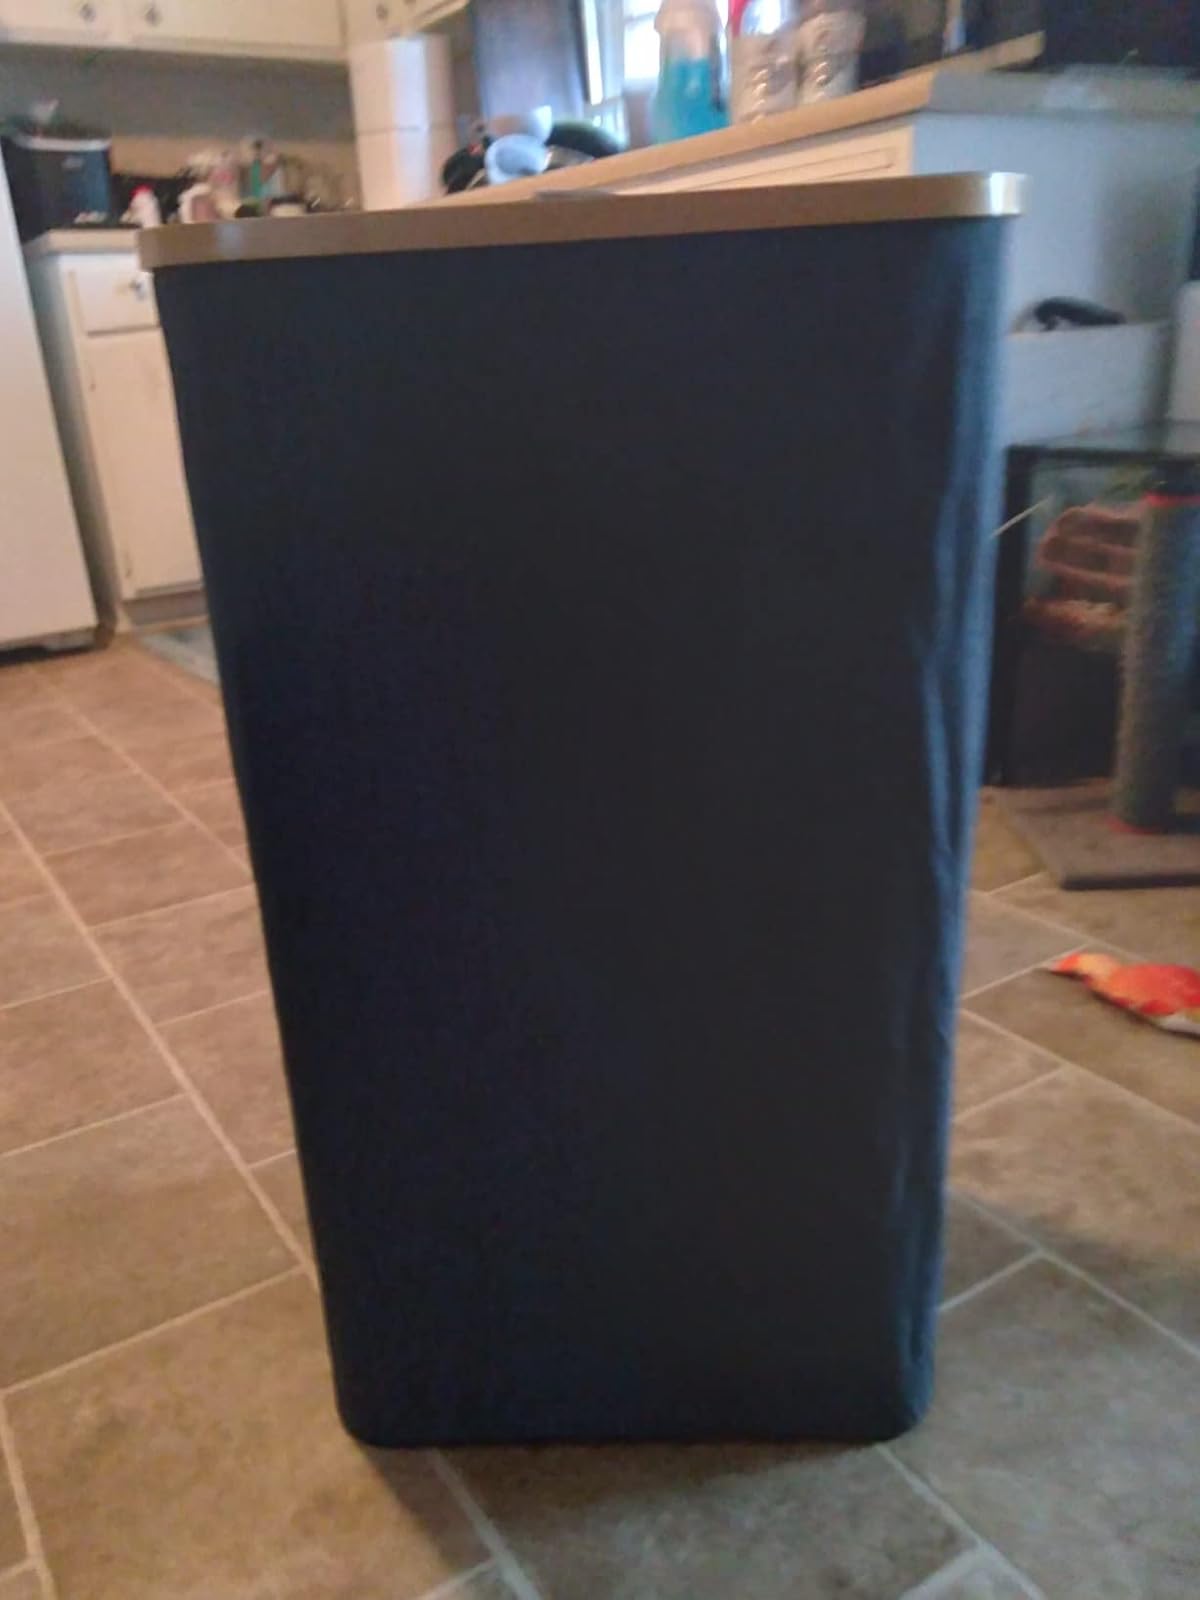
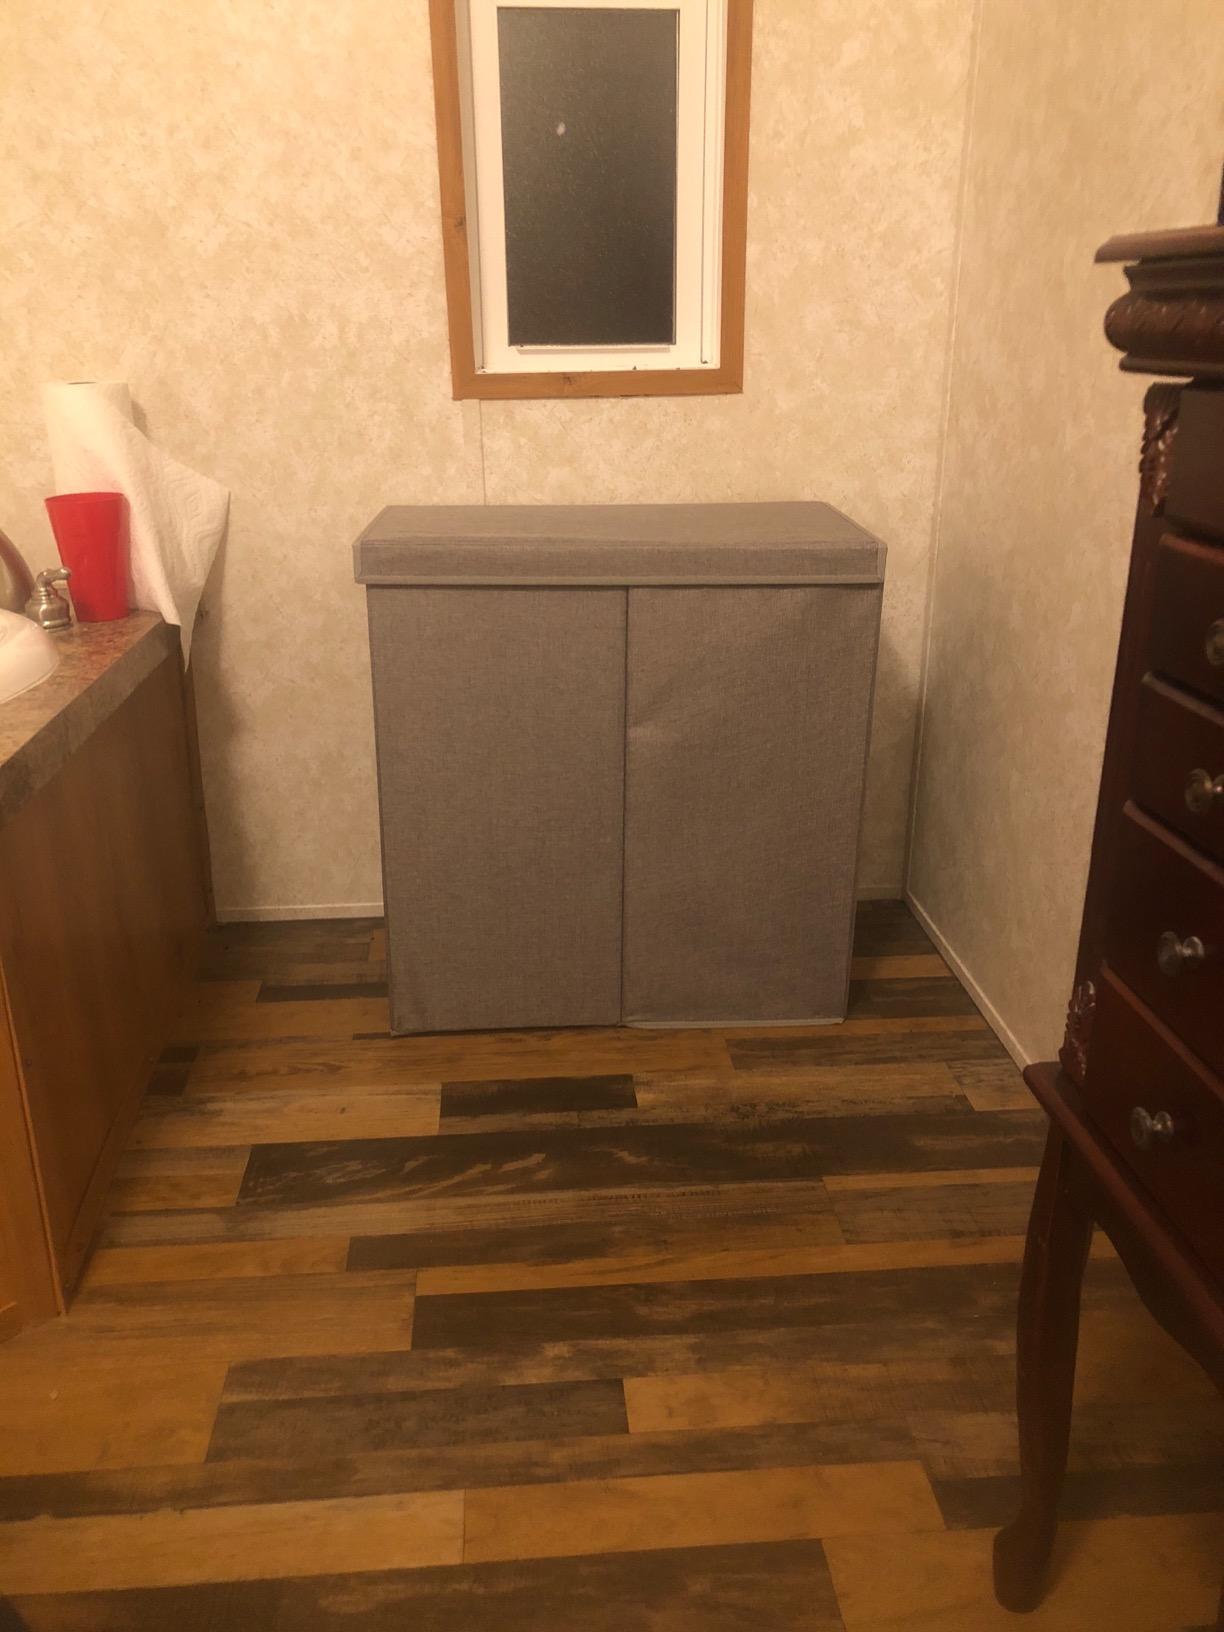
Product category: items_hamper
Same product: no